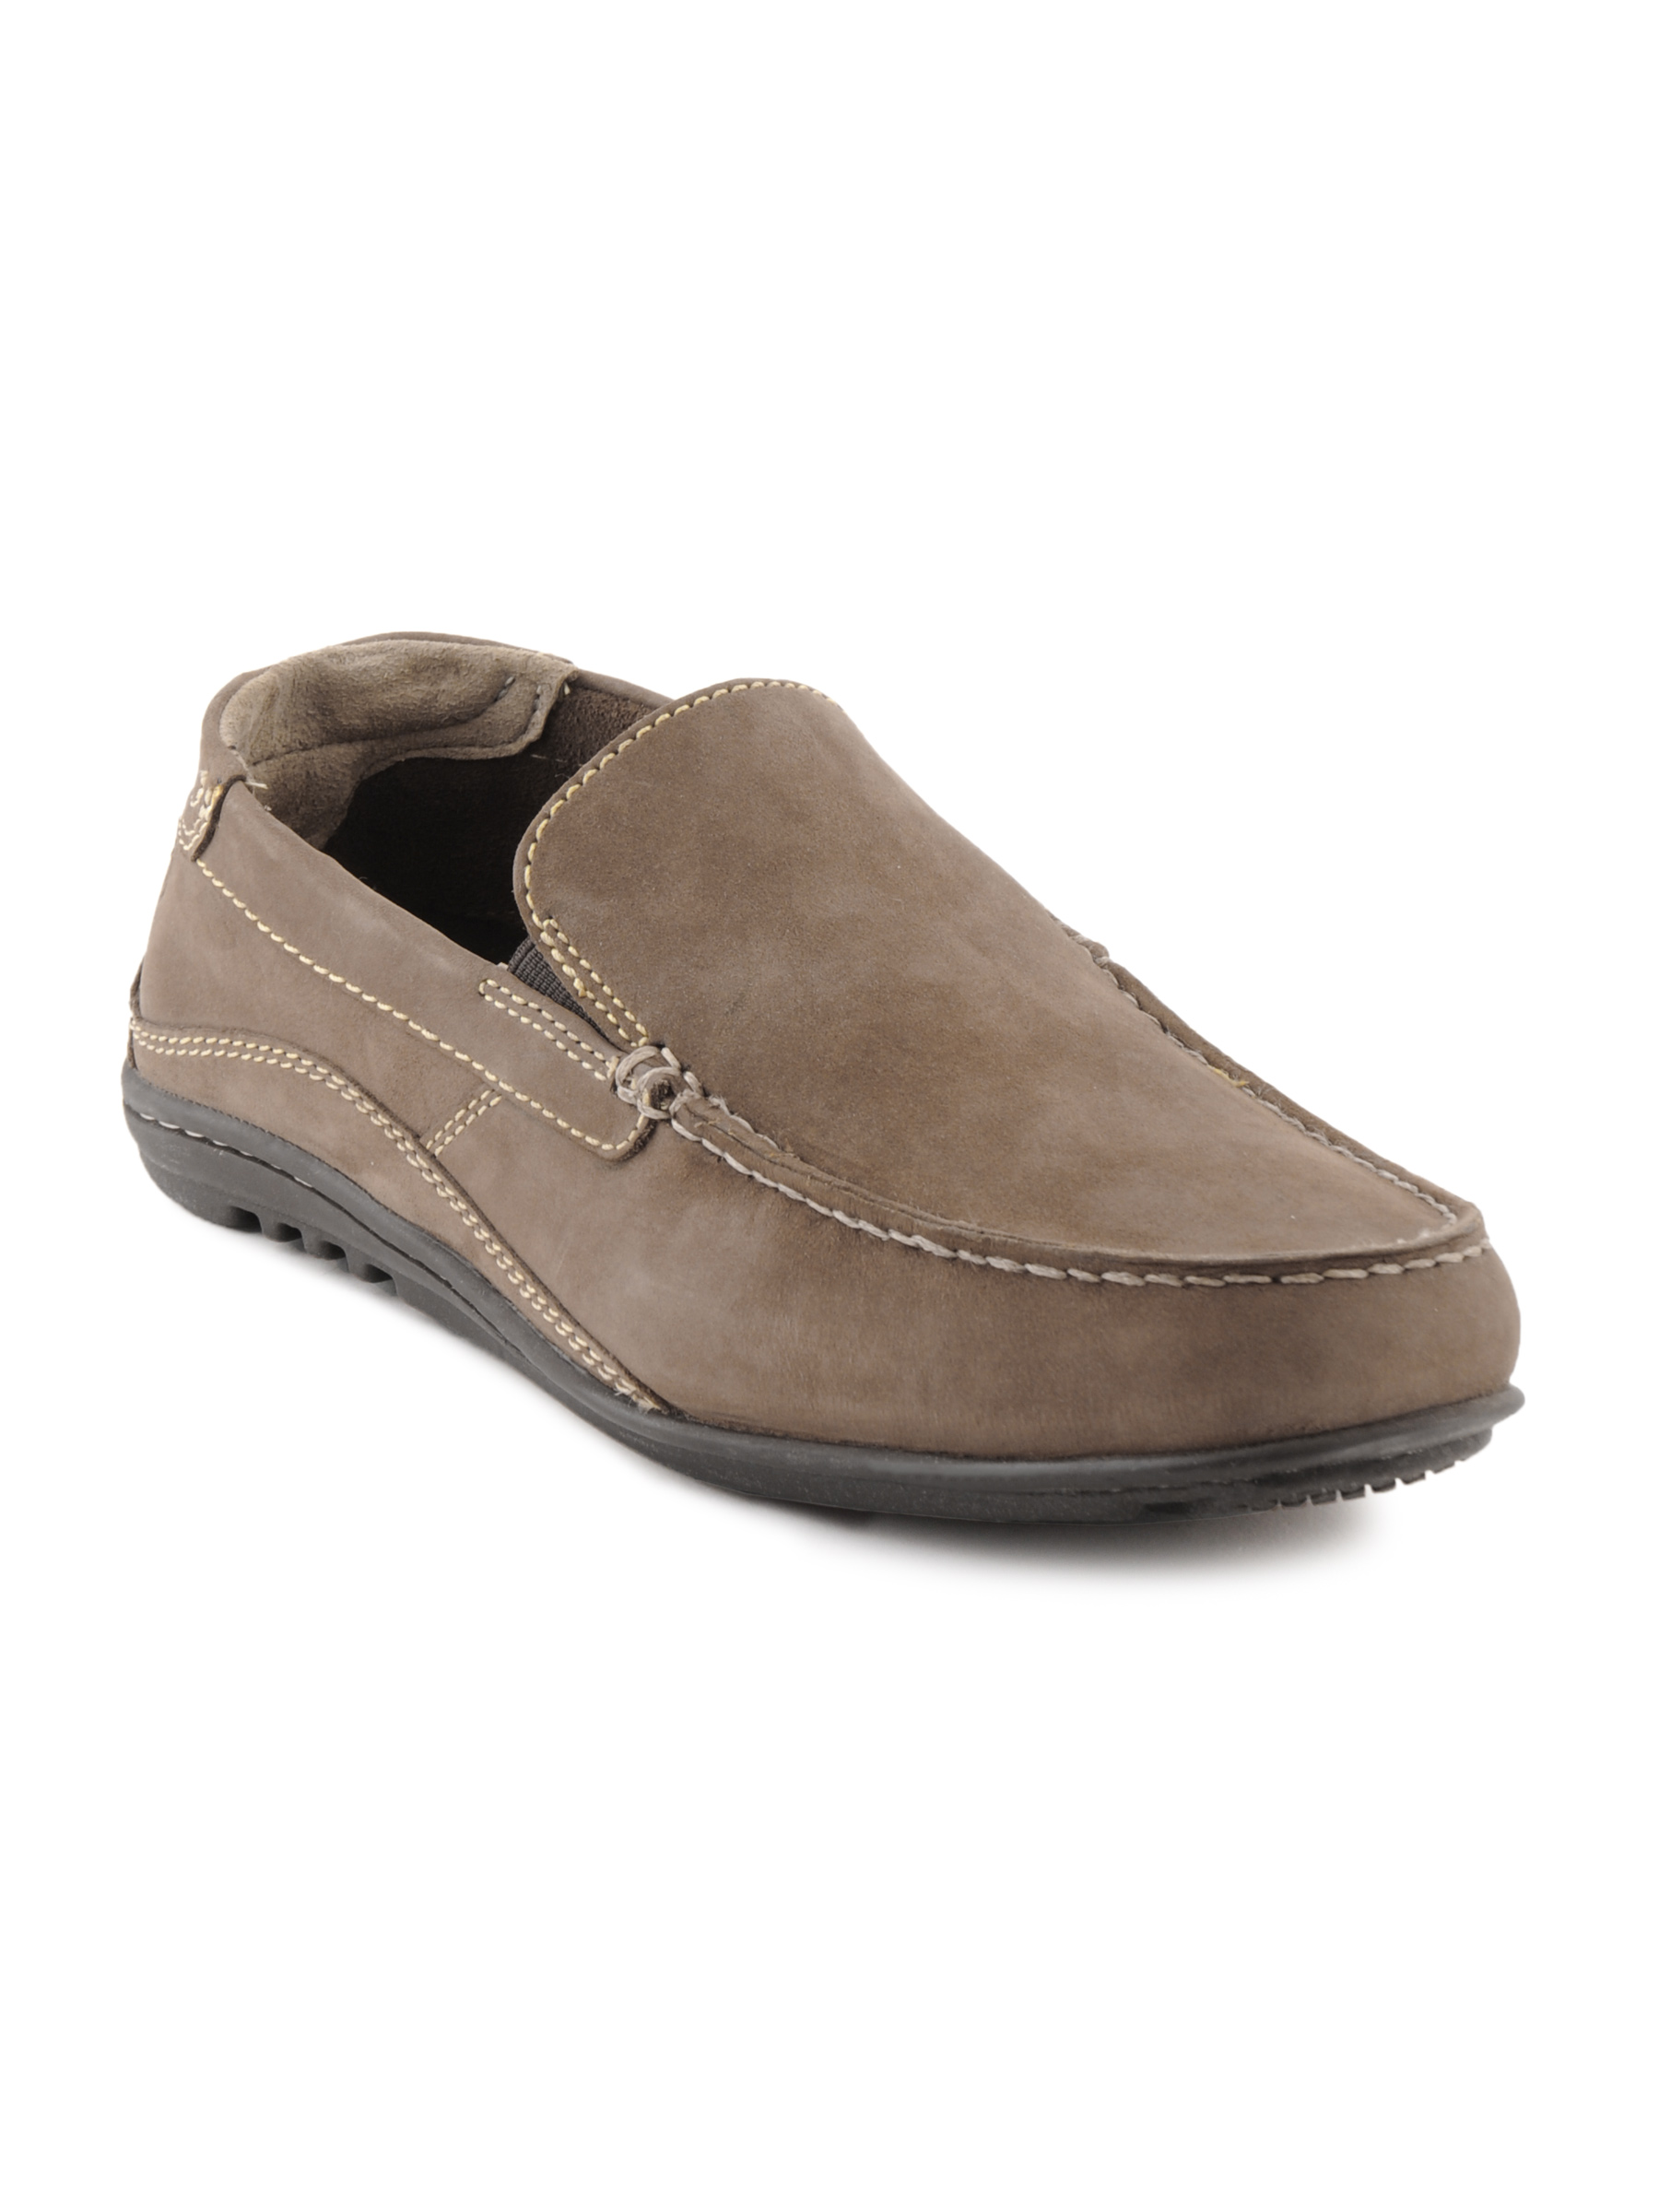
Rockport Men Cape Noble Brown Casual Shoes
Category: Footwear / Shoes / Casual Shoes
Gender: Men
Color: Brown
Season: Fall 2011
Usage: Casual